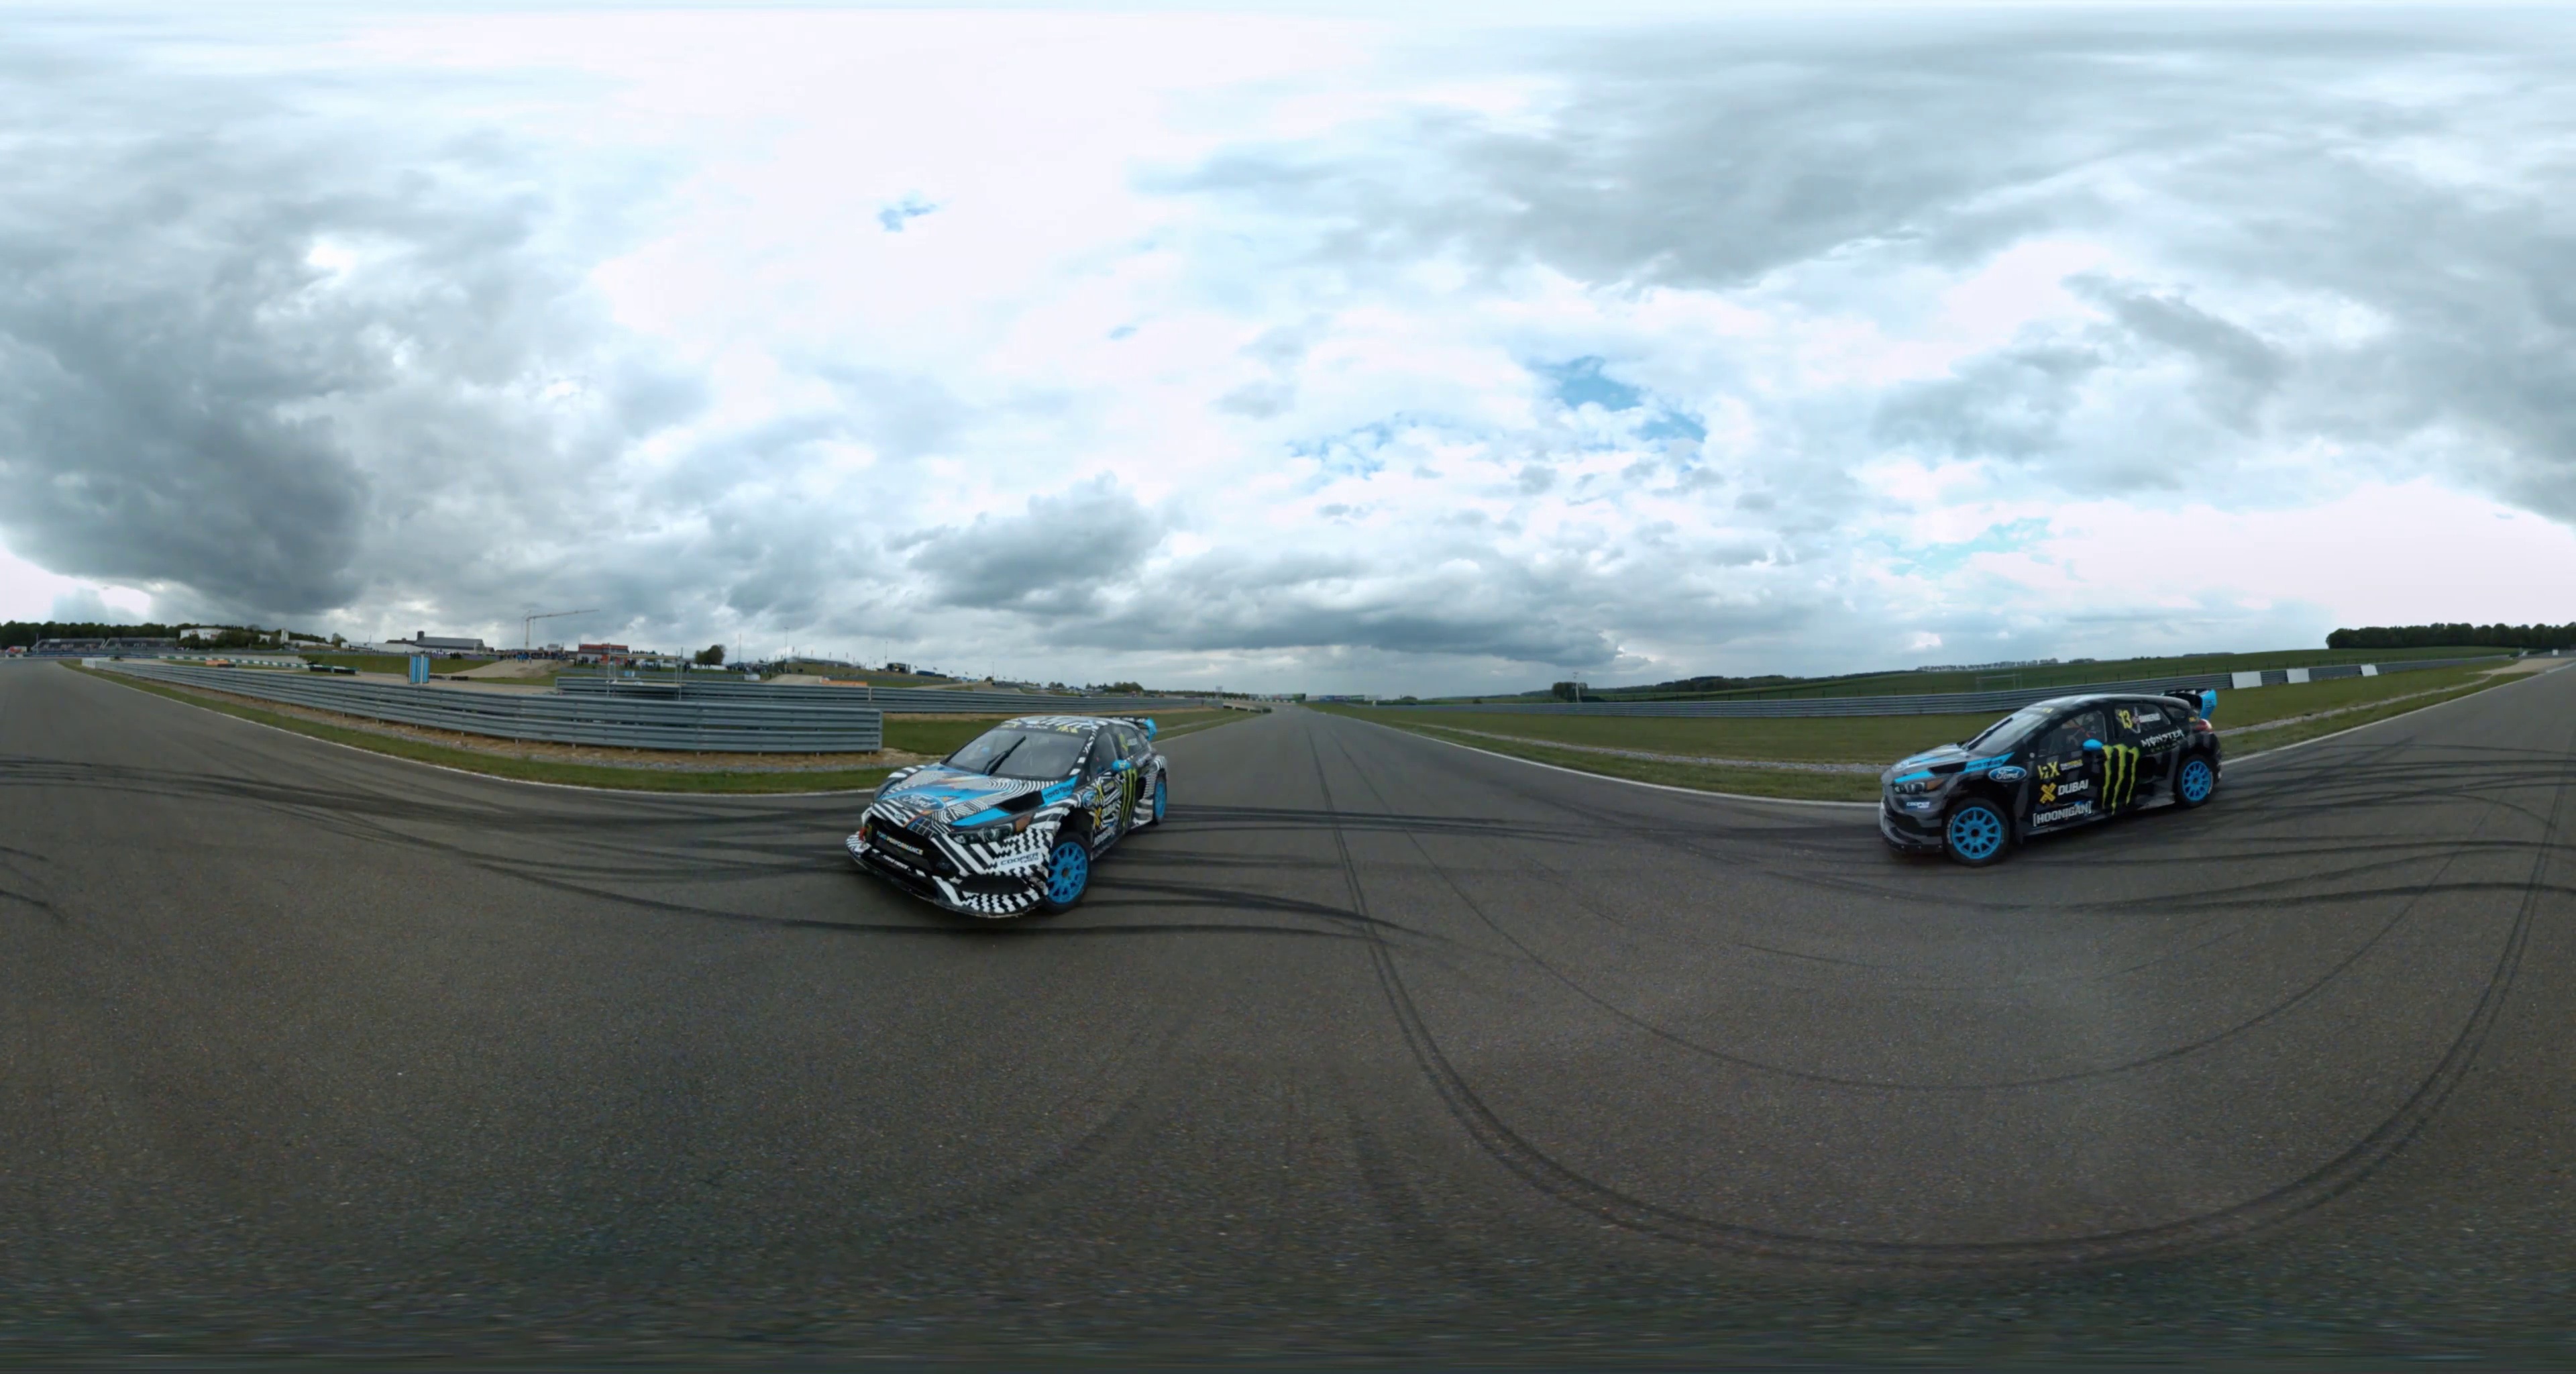
Referred object: Blue and black racing car

Referred object: the car opposite the Monster Energy car